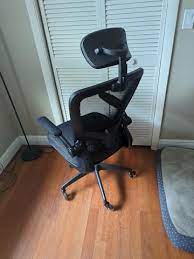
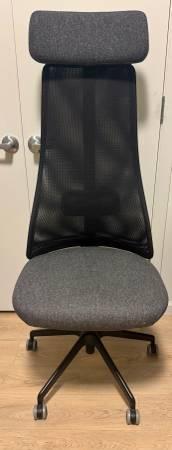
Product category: items_chair
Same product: no